Islam in Bangladesh

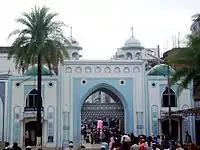
Shah Jalal Mazar at Sylhet

Islamic sentiments powered the definition of nationhood in the 1940s, when Bengali people united with Muslims in other parts of the subcontinent to form Pakistan. In the 70s, the society they then envisioned was based on principles such as socialism, nationalism and democracy. While Islam was still a part of faith and culture, it was no longer the only factor that formed national identity.